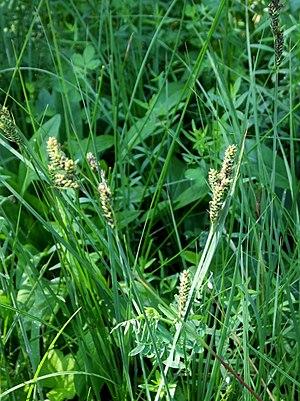
Cette liste de Tracheophyta de Bosnie-Herzégovine, ainsi que d’espèces introduites est un aperçu incomplet d’espèces de mousses, de fougères, de gymnospermes et d’angiospermes citées dans la littérature disponible en langues bosniaque, croate, serbe et serbo-croate. Cet aperçu n’inclue pas des espèces cultivées ni celles occasionnellement introduites.